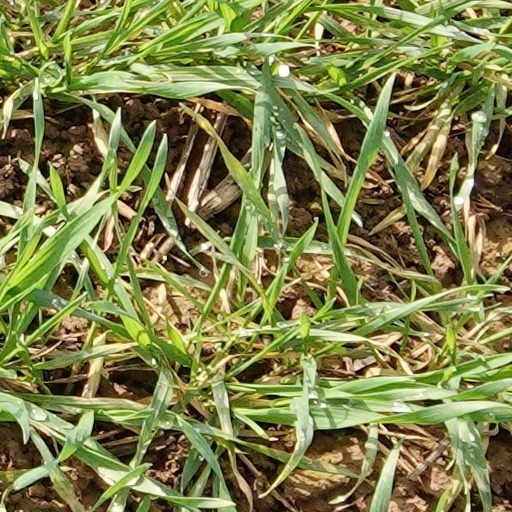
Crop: wheat